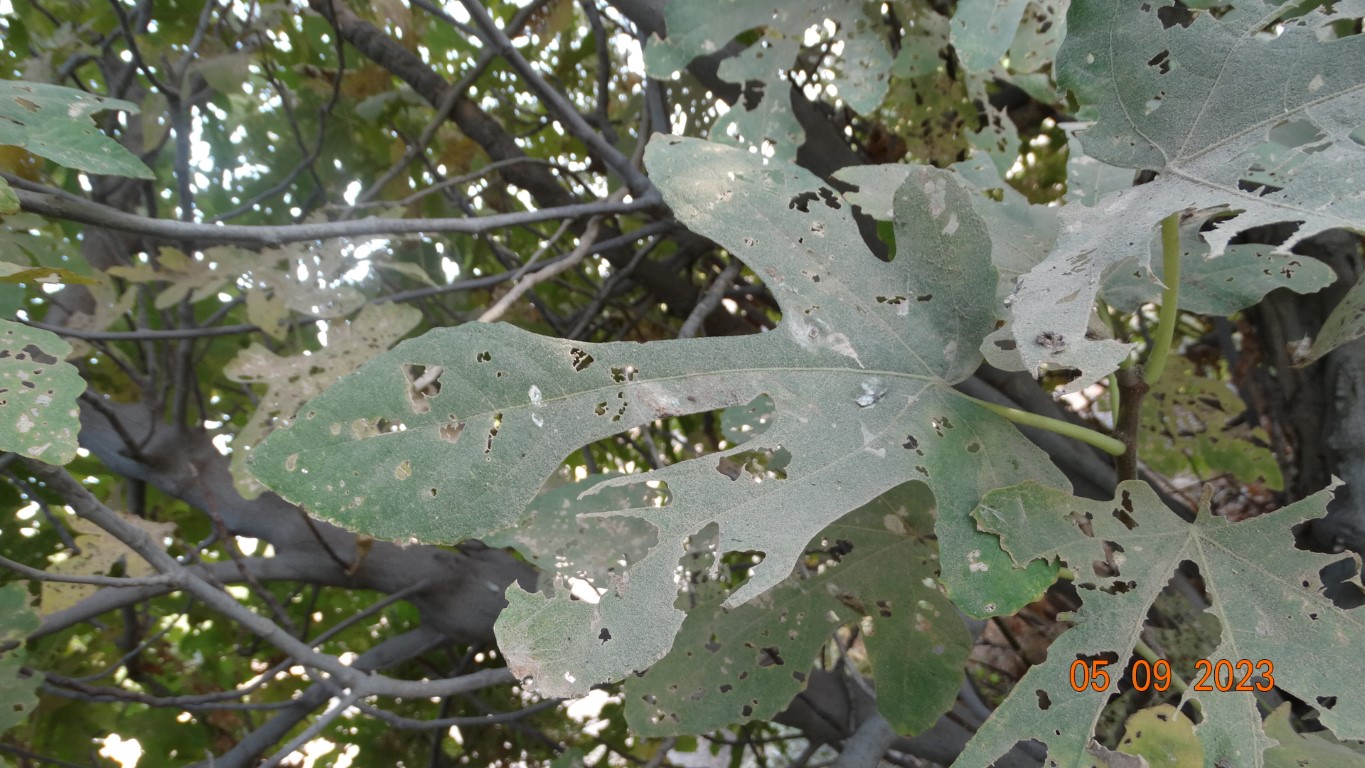
Label: infected